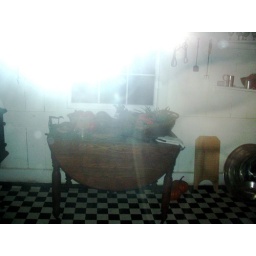
Taken through the glass in the dining room. Light effect is just from glass I think.I'd like to cook in there!